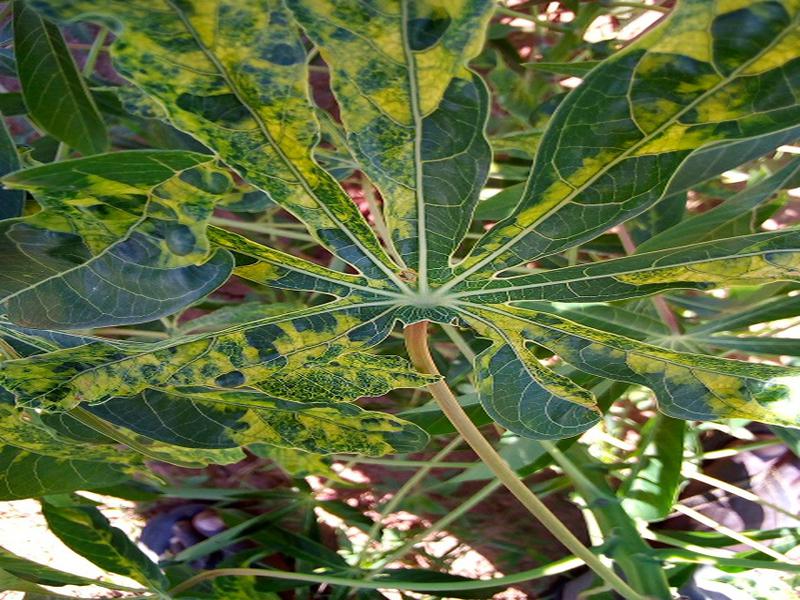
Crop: cassava
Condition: mosaic_disease